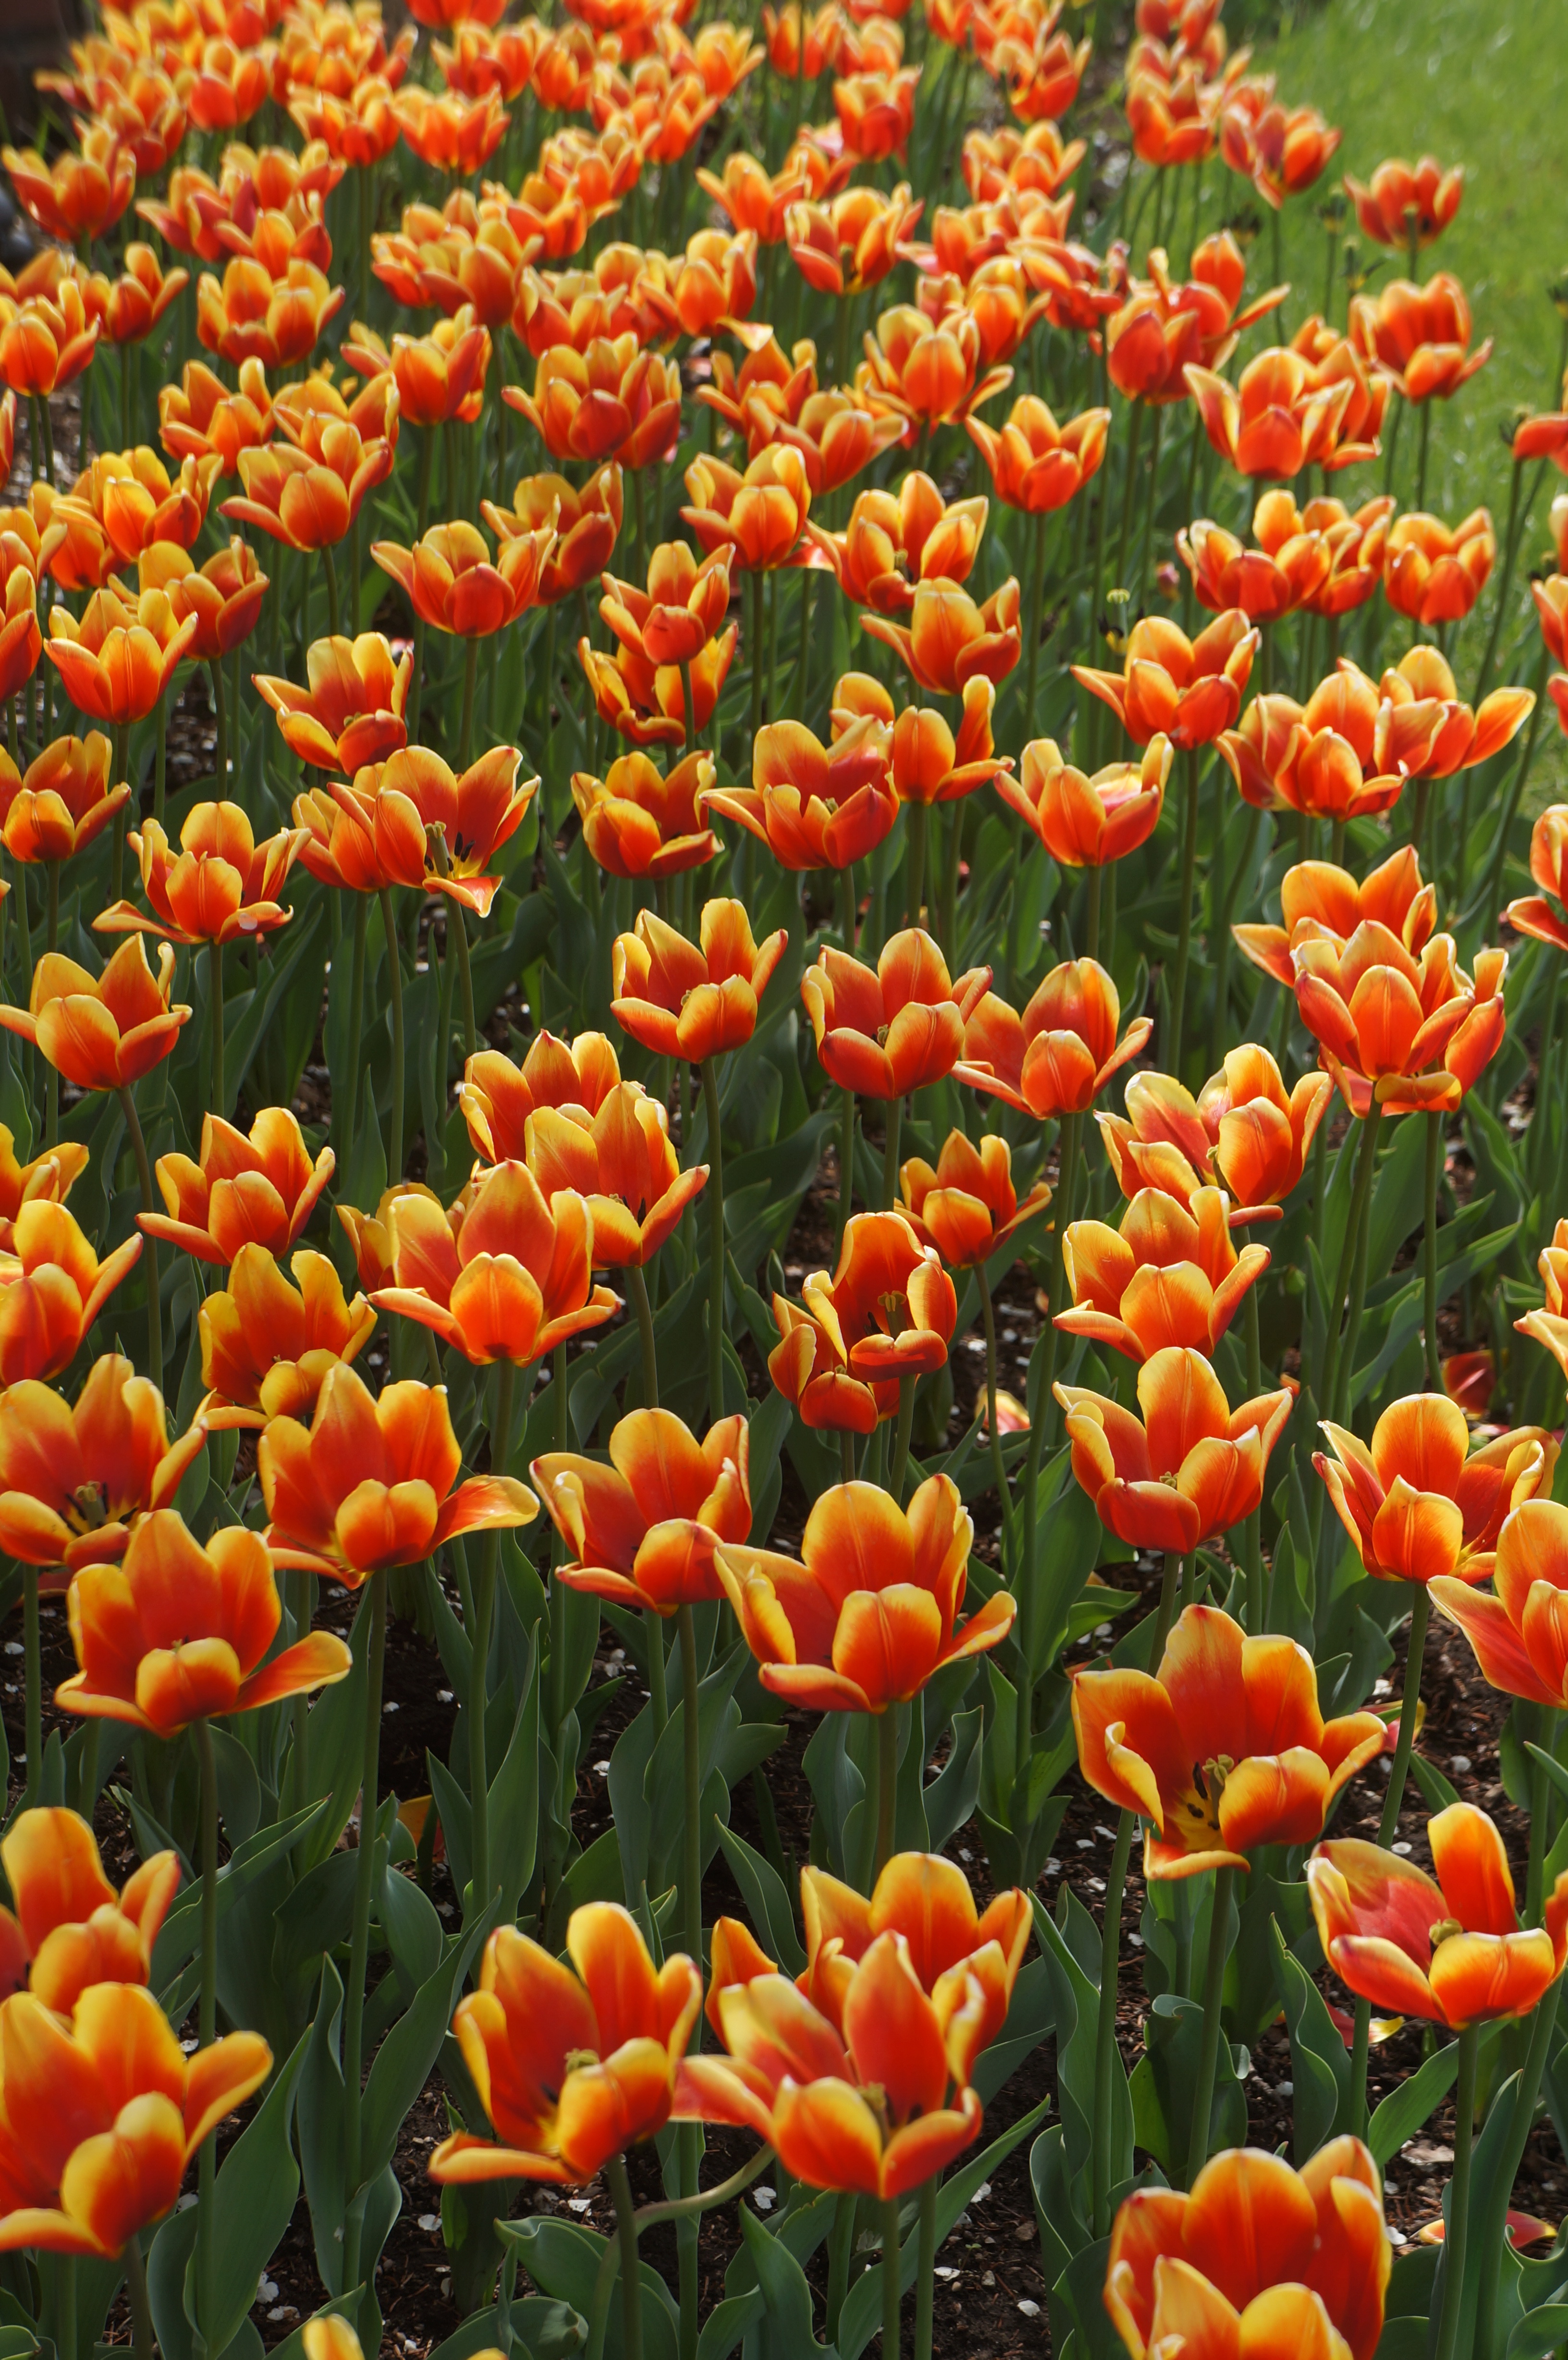
plant, flower, tulip, orange, spring, yellow, tulips, flowering plant, lily family, bulb flower, land plant, orange yellow tulip